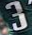
Number: 3